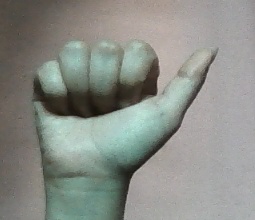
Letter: dhad